Big Dipper

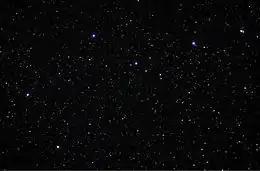
The Big Dipper's bowl and part of the handle photographed from the International Space Station. Mizar and Alcor are at the upper right.

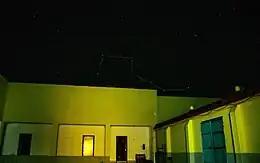
The Big Dipper (Ursa Major) photographed by Prof. Chen Hualin in Dakawa, Morogoro, Tanzania at midnight on 16 February 2018

In the same line of sight as Mizar, but about one light-year beyond it, is the star Alcor (80 UMa). Together they are known as the "Horse and Rider". At fourth magnitude, Alcor would normally be relatively easy to see with the unaided eye, but its proximity to Mizar renders it more difficult to resolve, and it has served as a traditional test of sight. Mizar itself has four components and thus enjoys the distinction of being part of an optical binary as well as being the first-discovered telescopic binary (1617) and the first-discovered spectroscopic binary (1889).